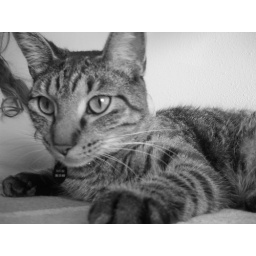
Oliver in black and white